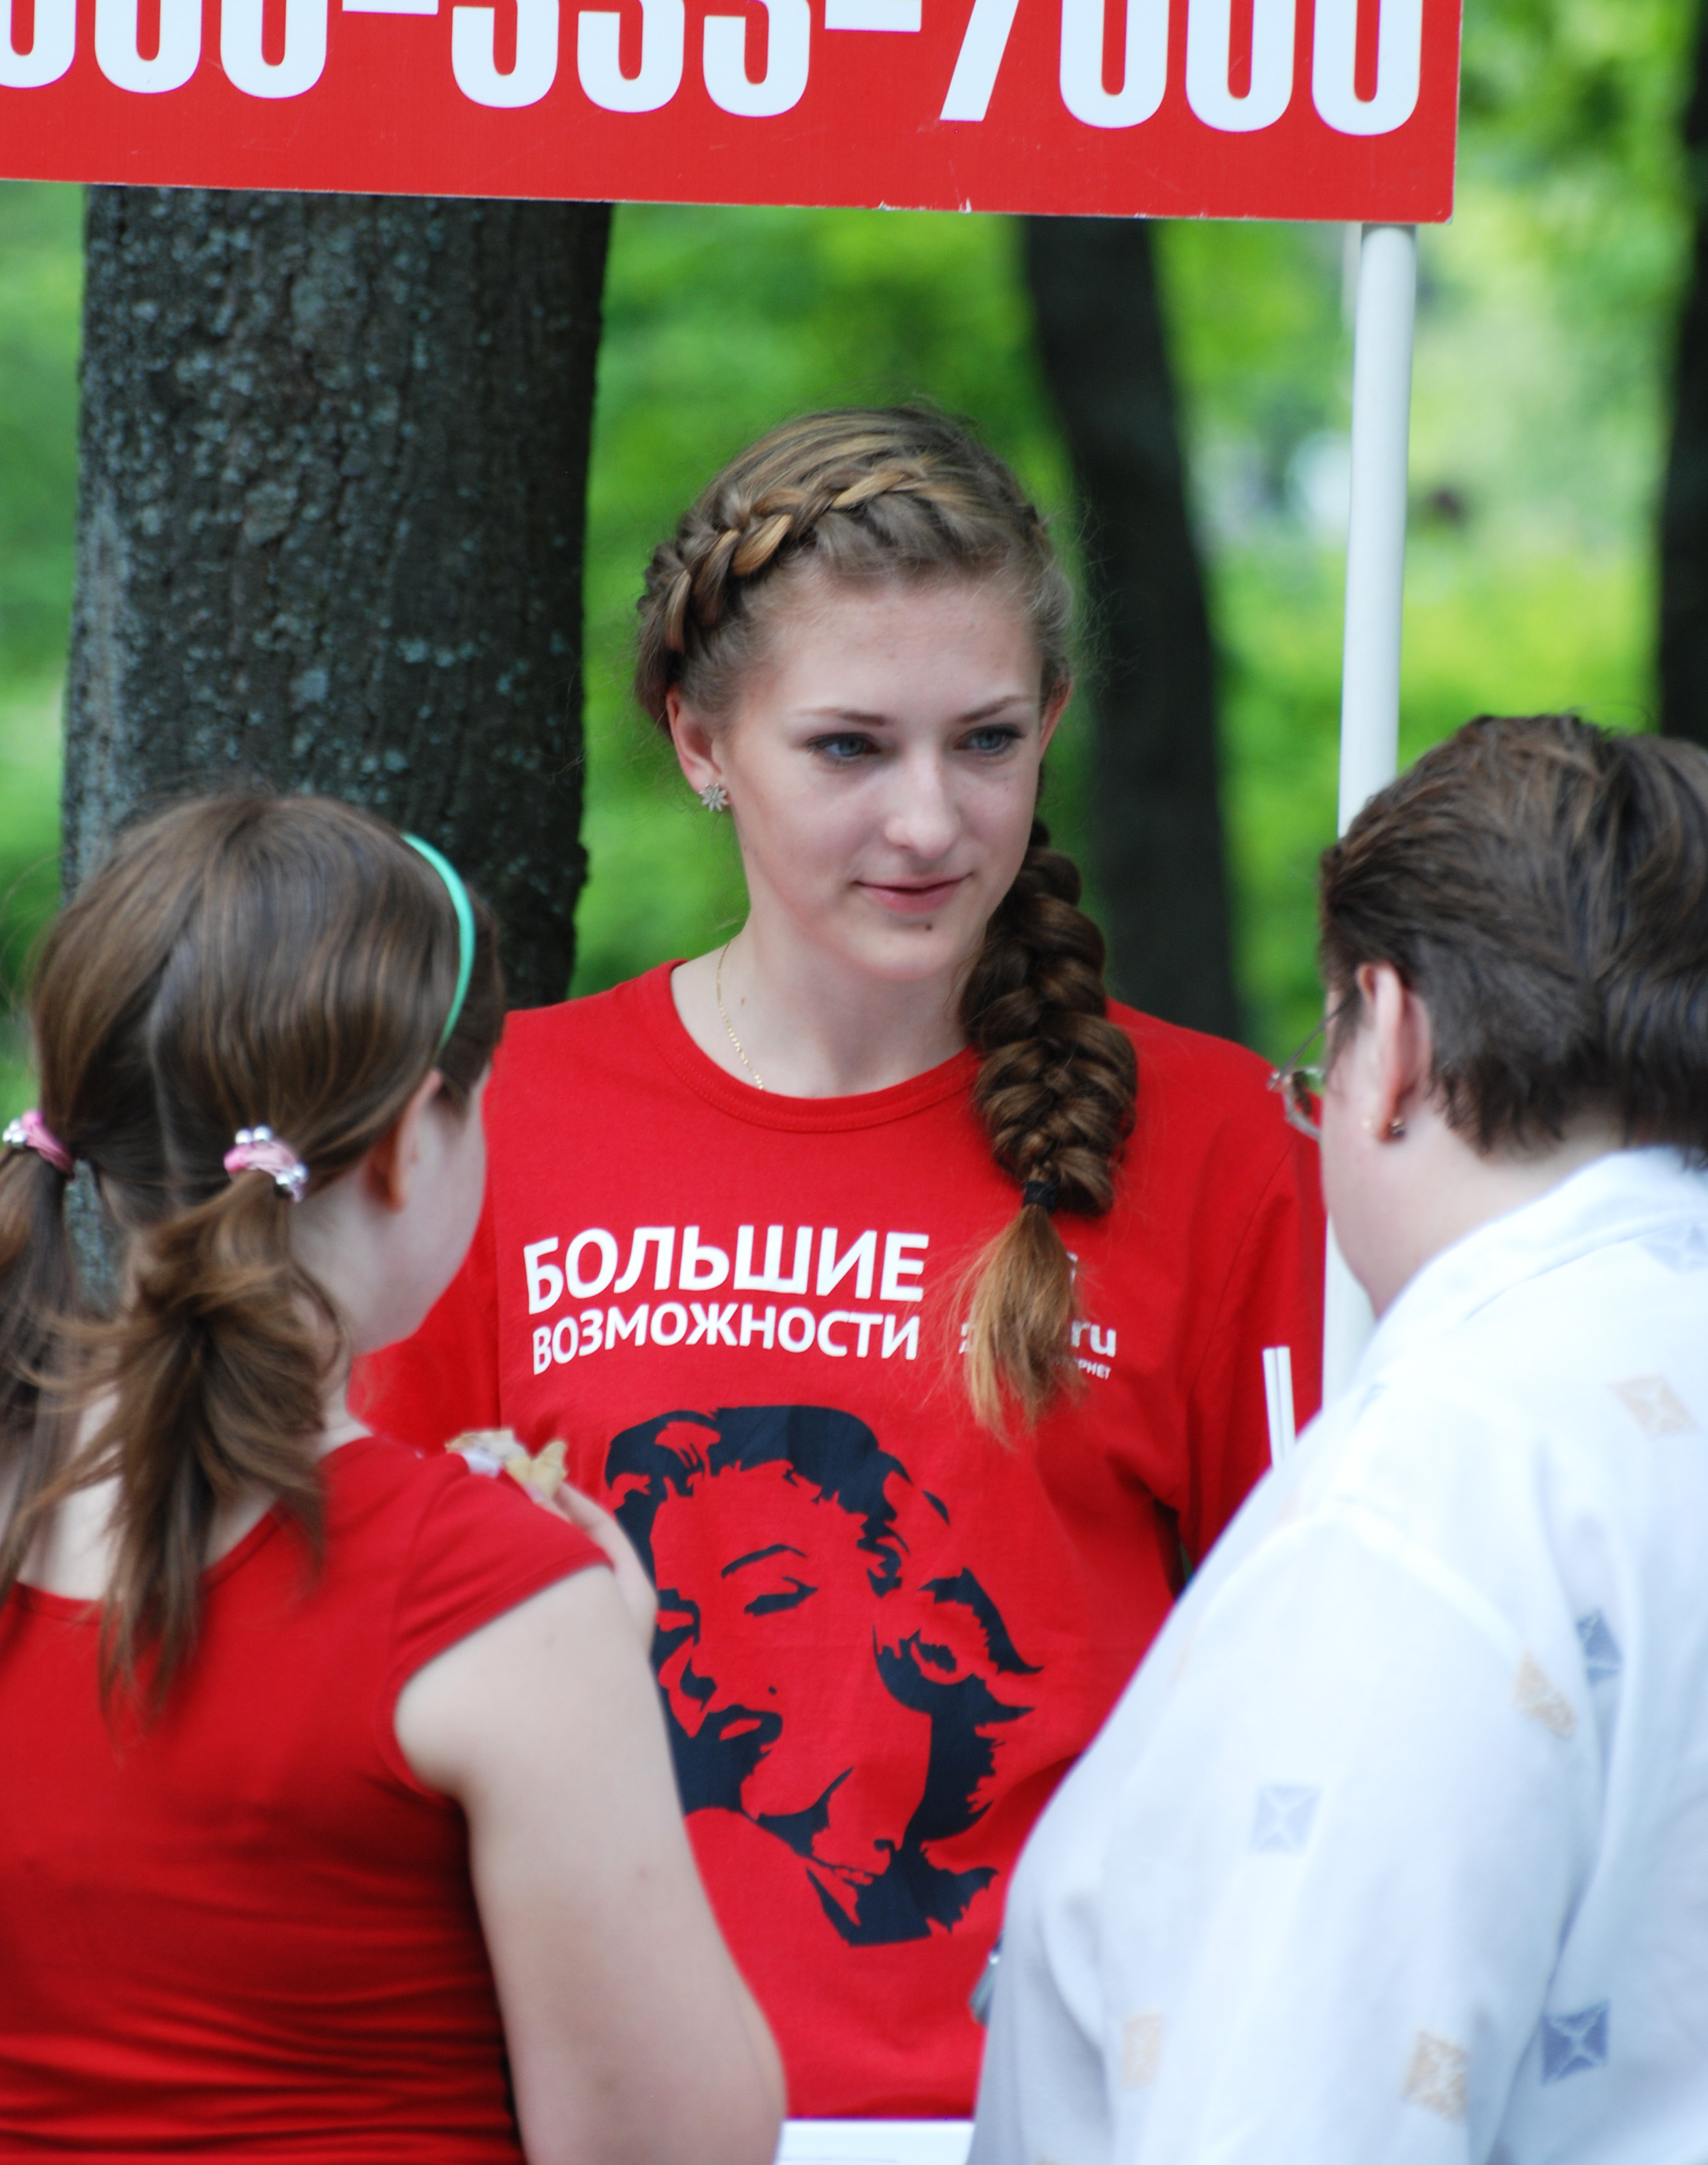
person, people, girl, woman, street, europe, red, youth, child, nikon, lady, candid, girls, women, day, nikkor, russia, d80, 70300mm, nikond80, 70300mmf4556gvr